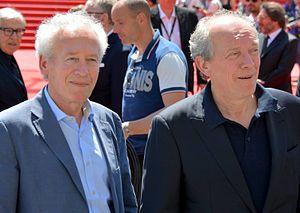
Les frères Dardenne (à gauche, Jean-Pierre Dardenne
Jean-Pierre Dardenne, né le 21 avril 1951 à Engis, et Luc Dardenne, né le 10 mars 1954 aux Awirs, sont deux frères belges qui réalisent leurs films en commun. Ils sont également scénaristes et producteurs.